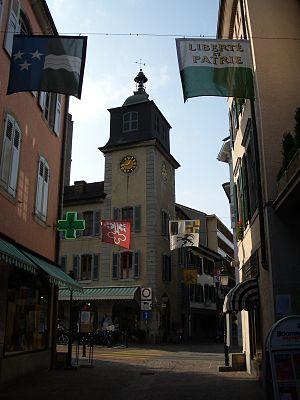
Aigle est une ville du canton de Vaud située dans le district d'Aigle, dont elle est le chef-lieu. Grâce à sa position de carrefour entre plaine et montagne, elle est au cœur d'un maillage ferroviaire et routier.